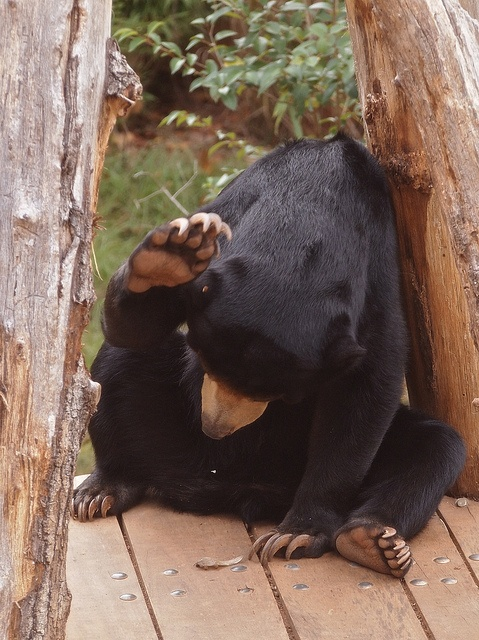
A large brown and black bear sitting next to a tree.
A bear is grooming itself outside on a deck
A black bear laying on wooden floor next to trees and branches.
A view of a bear licking itself in the open.
A black bear sitting down by a tree.